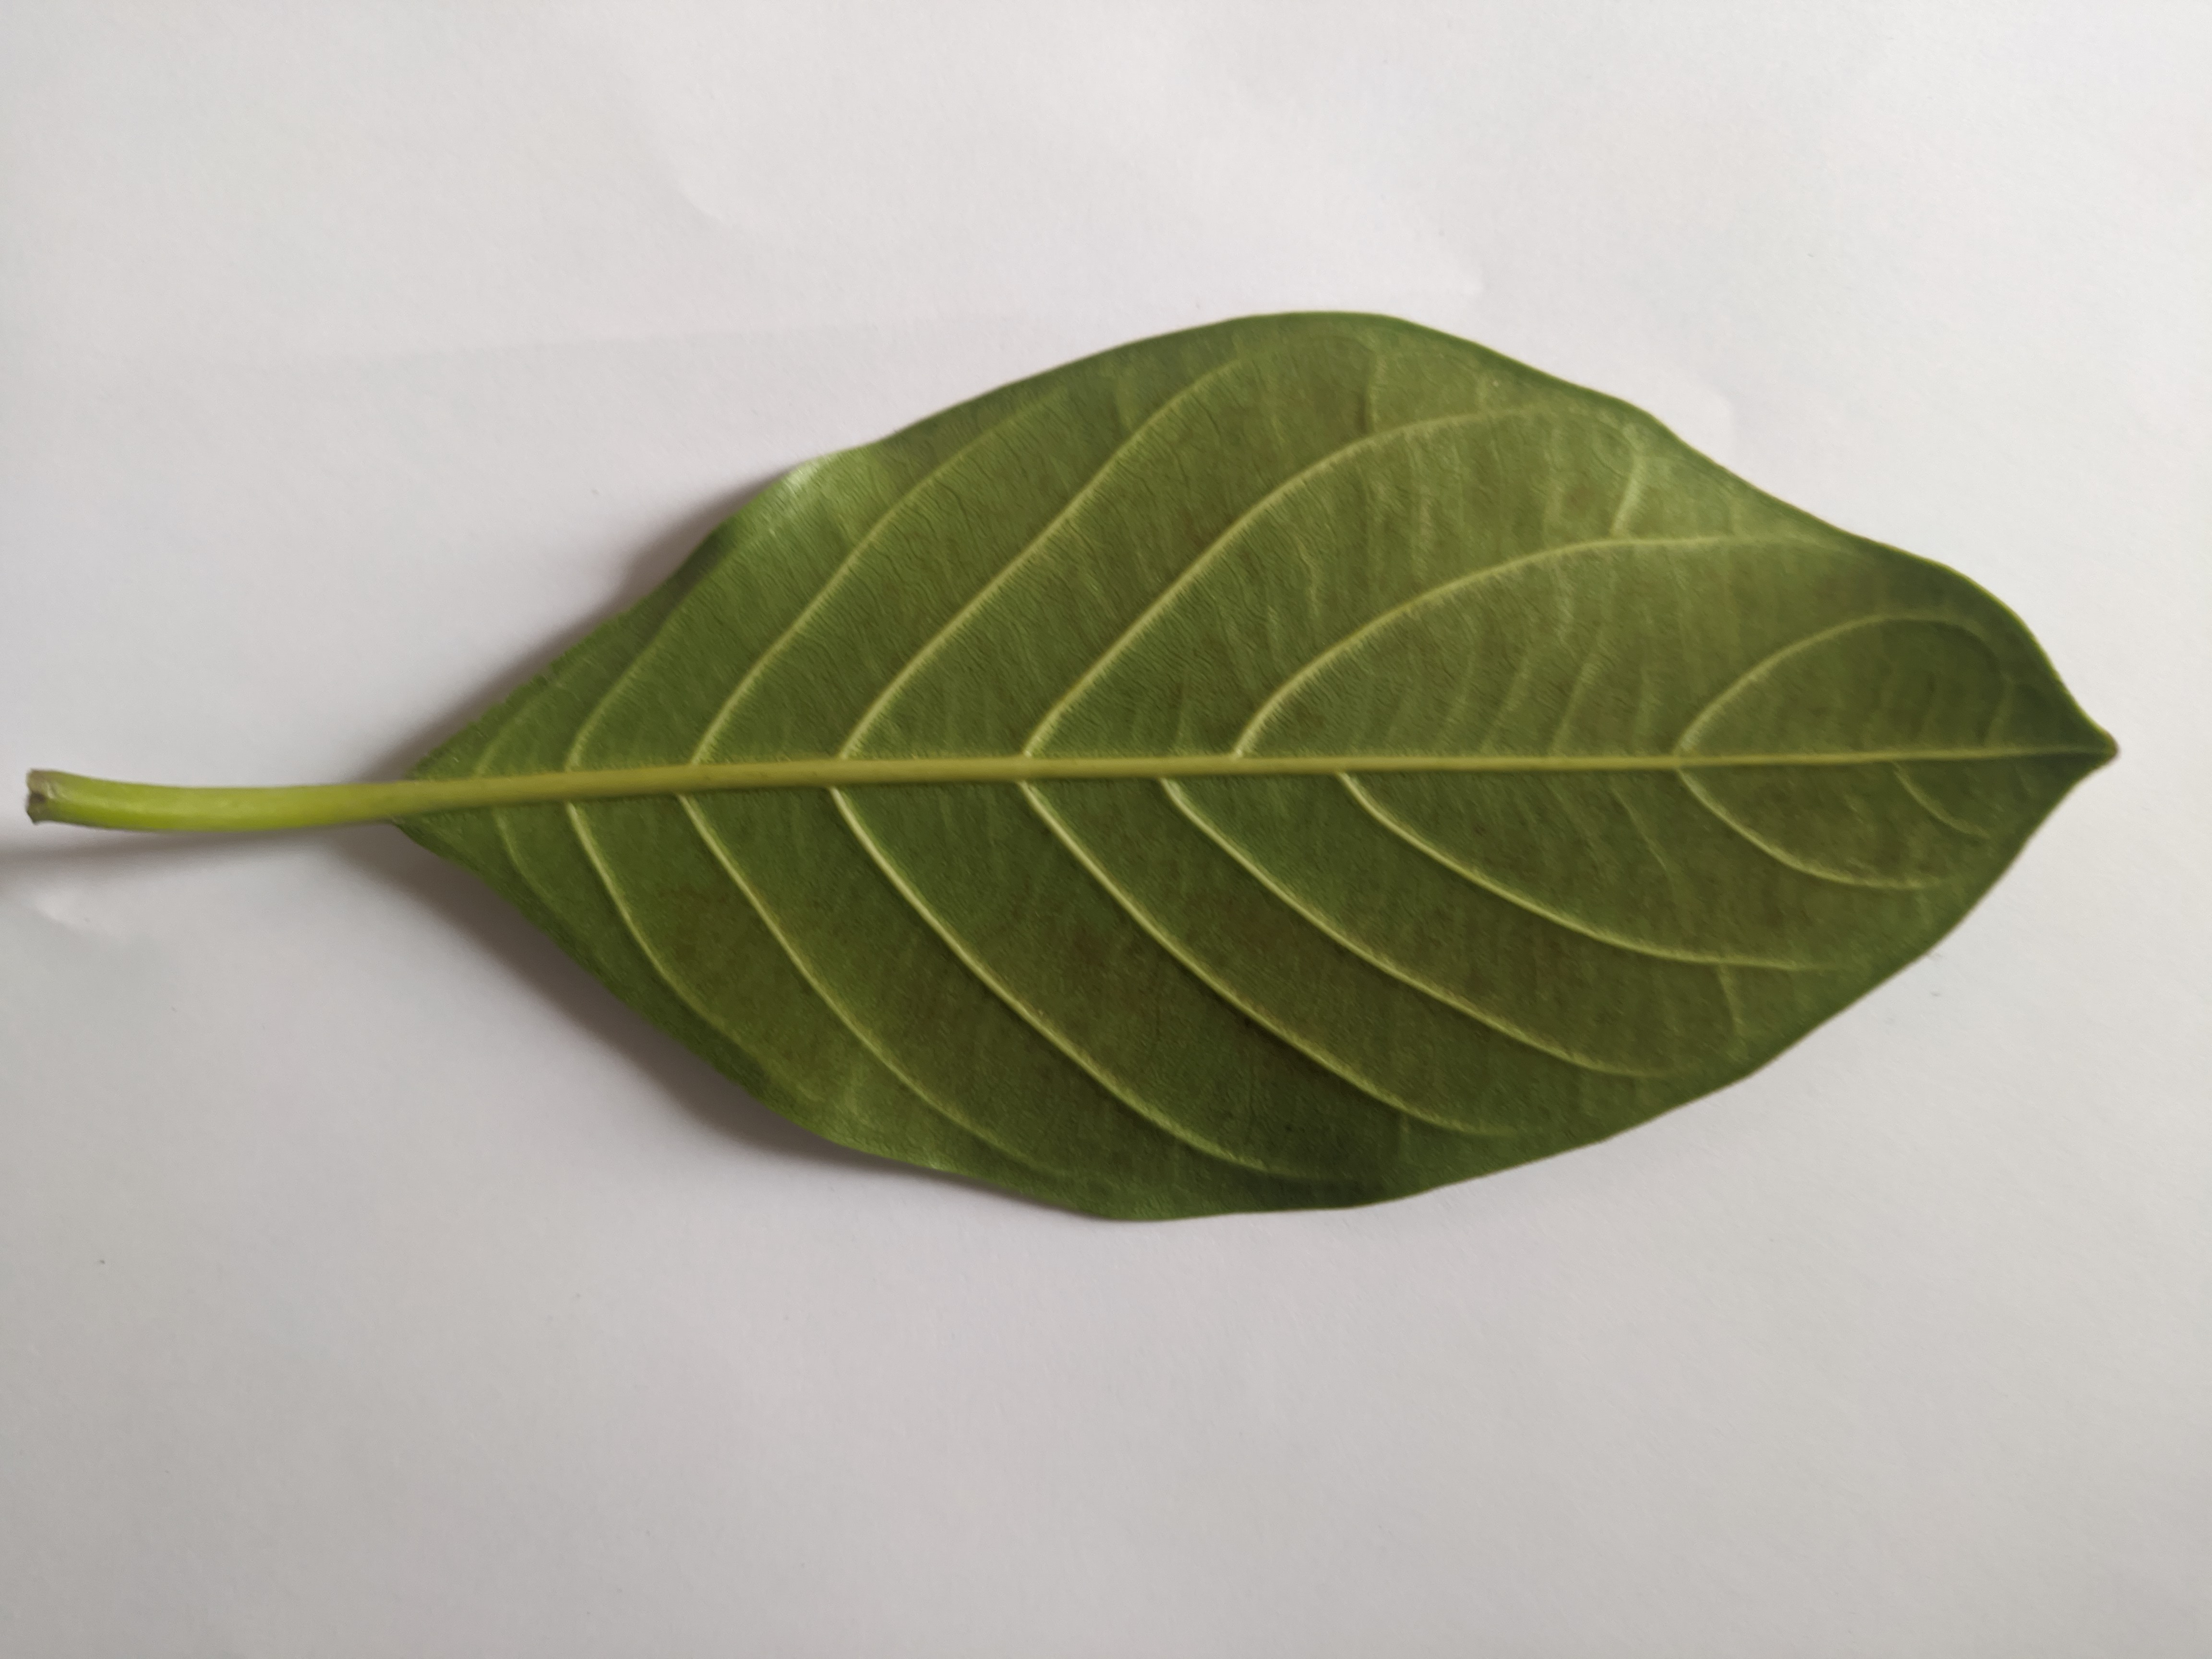
Leaf variety: Jackfruit